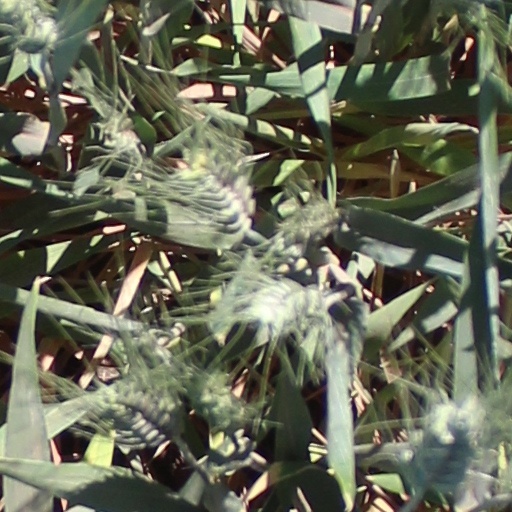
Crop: wheat